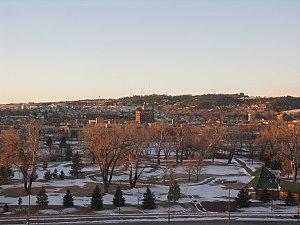
Rapid City, ville de 67 956 habitants en 2010, se situe dans le comté de Pennington, dans le Dakota du Sud, dont elle est, avec Sioux Falls, l'une des villes les plus importantes.